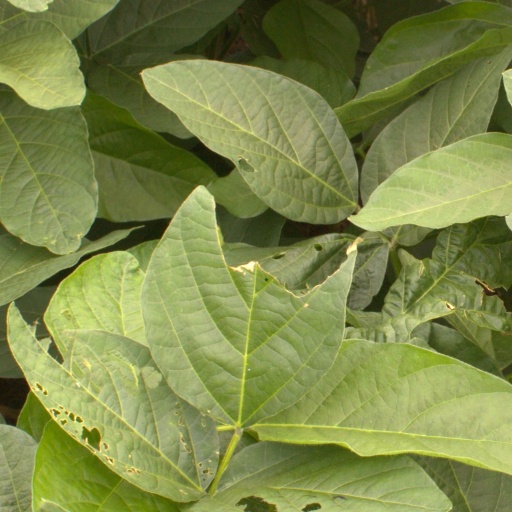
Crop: soybean